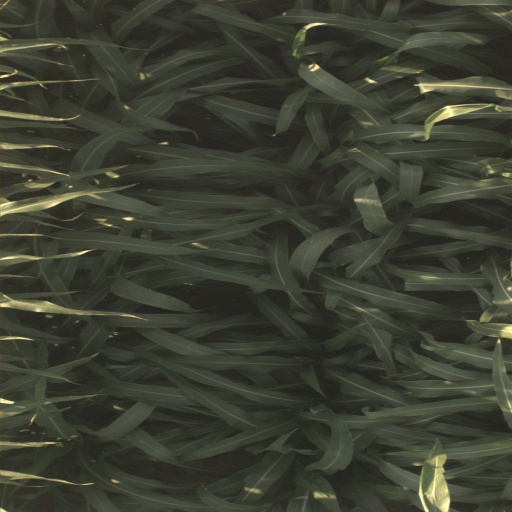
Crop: sorghum